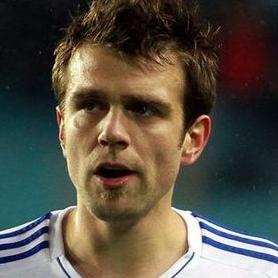
Age: 28